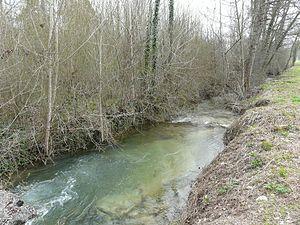
Le Caudeau à proximité du lieu-dit Guillegorce, Saint-Amand-de-Vergt, Dordogne, France. Vue prise en direction de l'aval.
Saint-Amand-de-Vergt est une commune française située dans le département de la Dordogne, en région Nouvelle-Aquitaine.